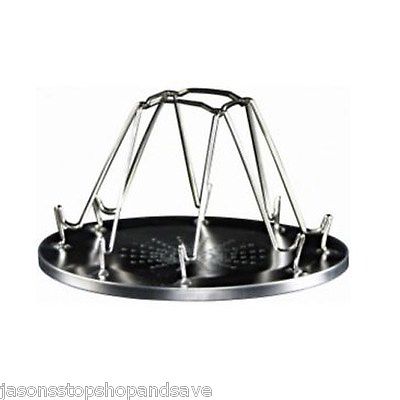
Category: toaster